Jay Tabb

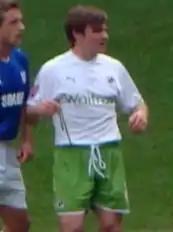
Tabb playing for Reading in 2010

Jay Anthony Tabb (born 21 February 1984) is a retired professional footballer. He began his career at Crystal Palace but was released as a junior and joined Brentford in 2000. He moved to Crawley Town in 2003 on a loan which was ultimately cut short by injury. He played in both of Brentford's unsuccessful play-off campaigns in 2005 and 2006, making over 150 appearances for the club in total.